Watertown Center Historic District

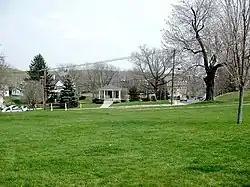
Munson Memorial Park

The Watertown Center Historic District encompasses the historic village center of Watertown, Connecticut. It exhibits architectural and historic changes from the early 1700s into the 20th century. It is roughly bounded by Main, Warren, North, Woodbury, Woodruff, and Academy Hill Roads, and was listed on the National Register of Historic Places in 2001.